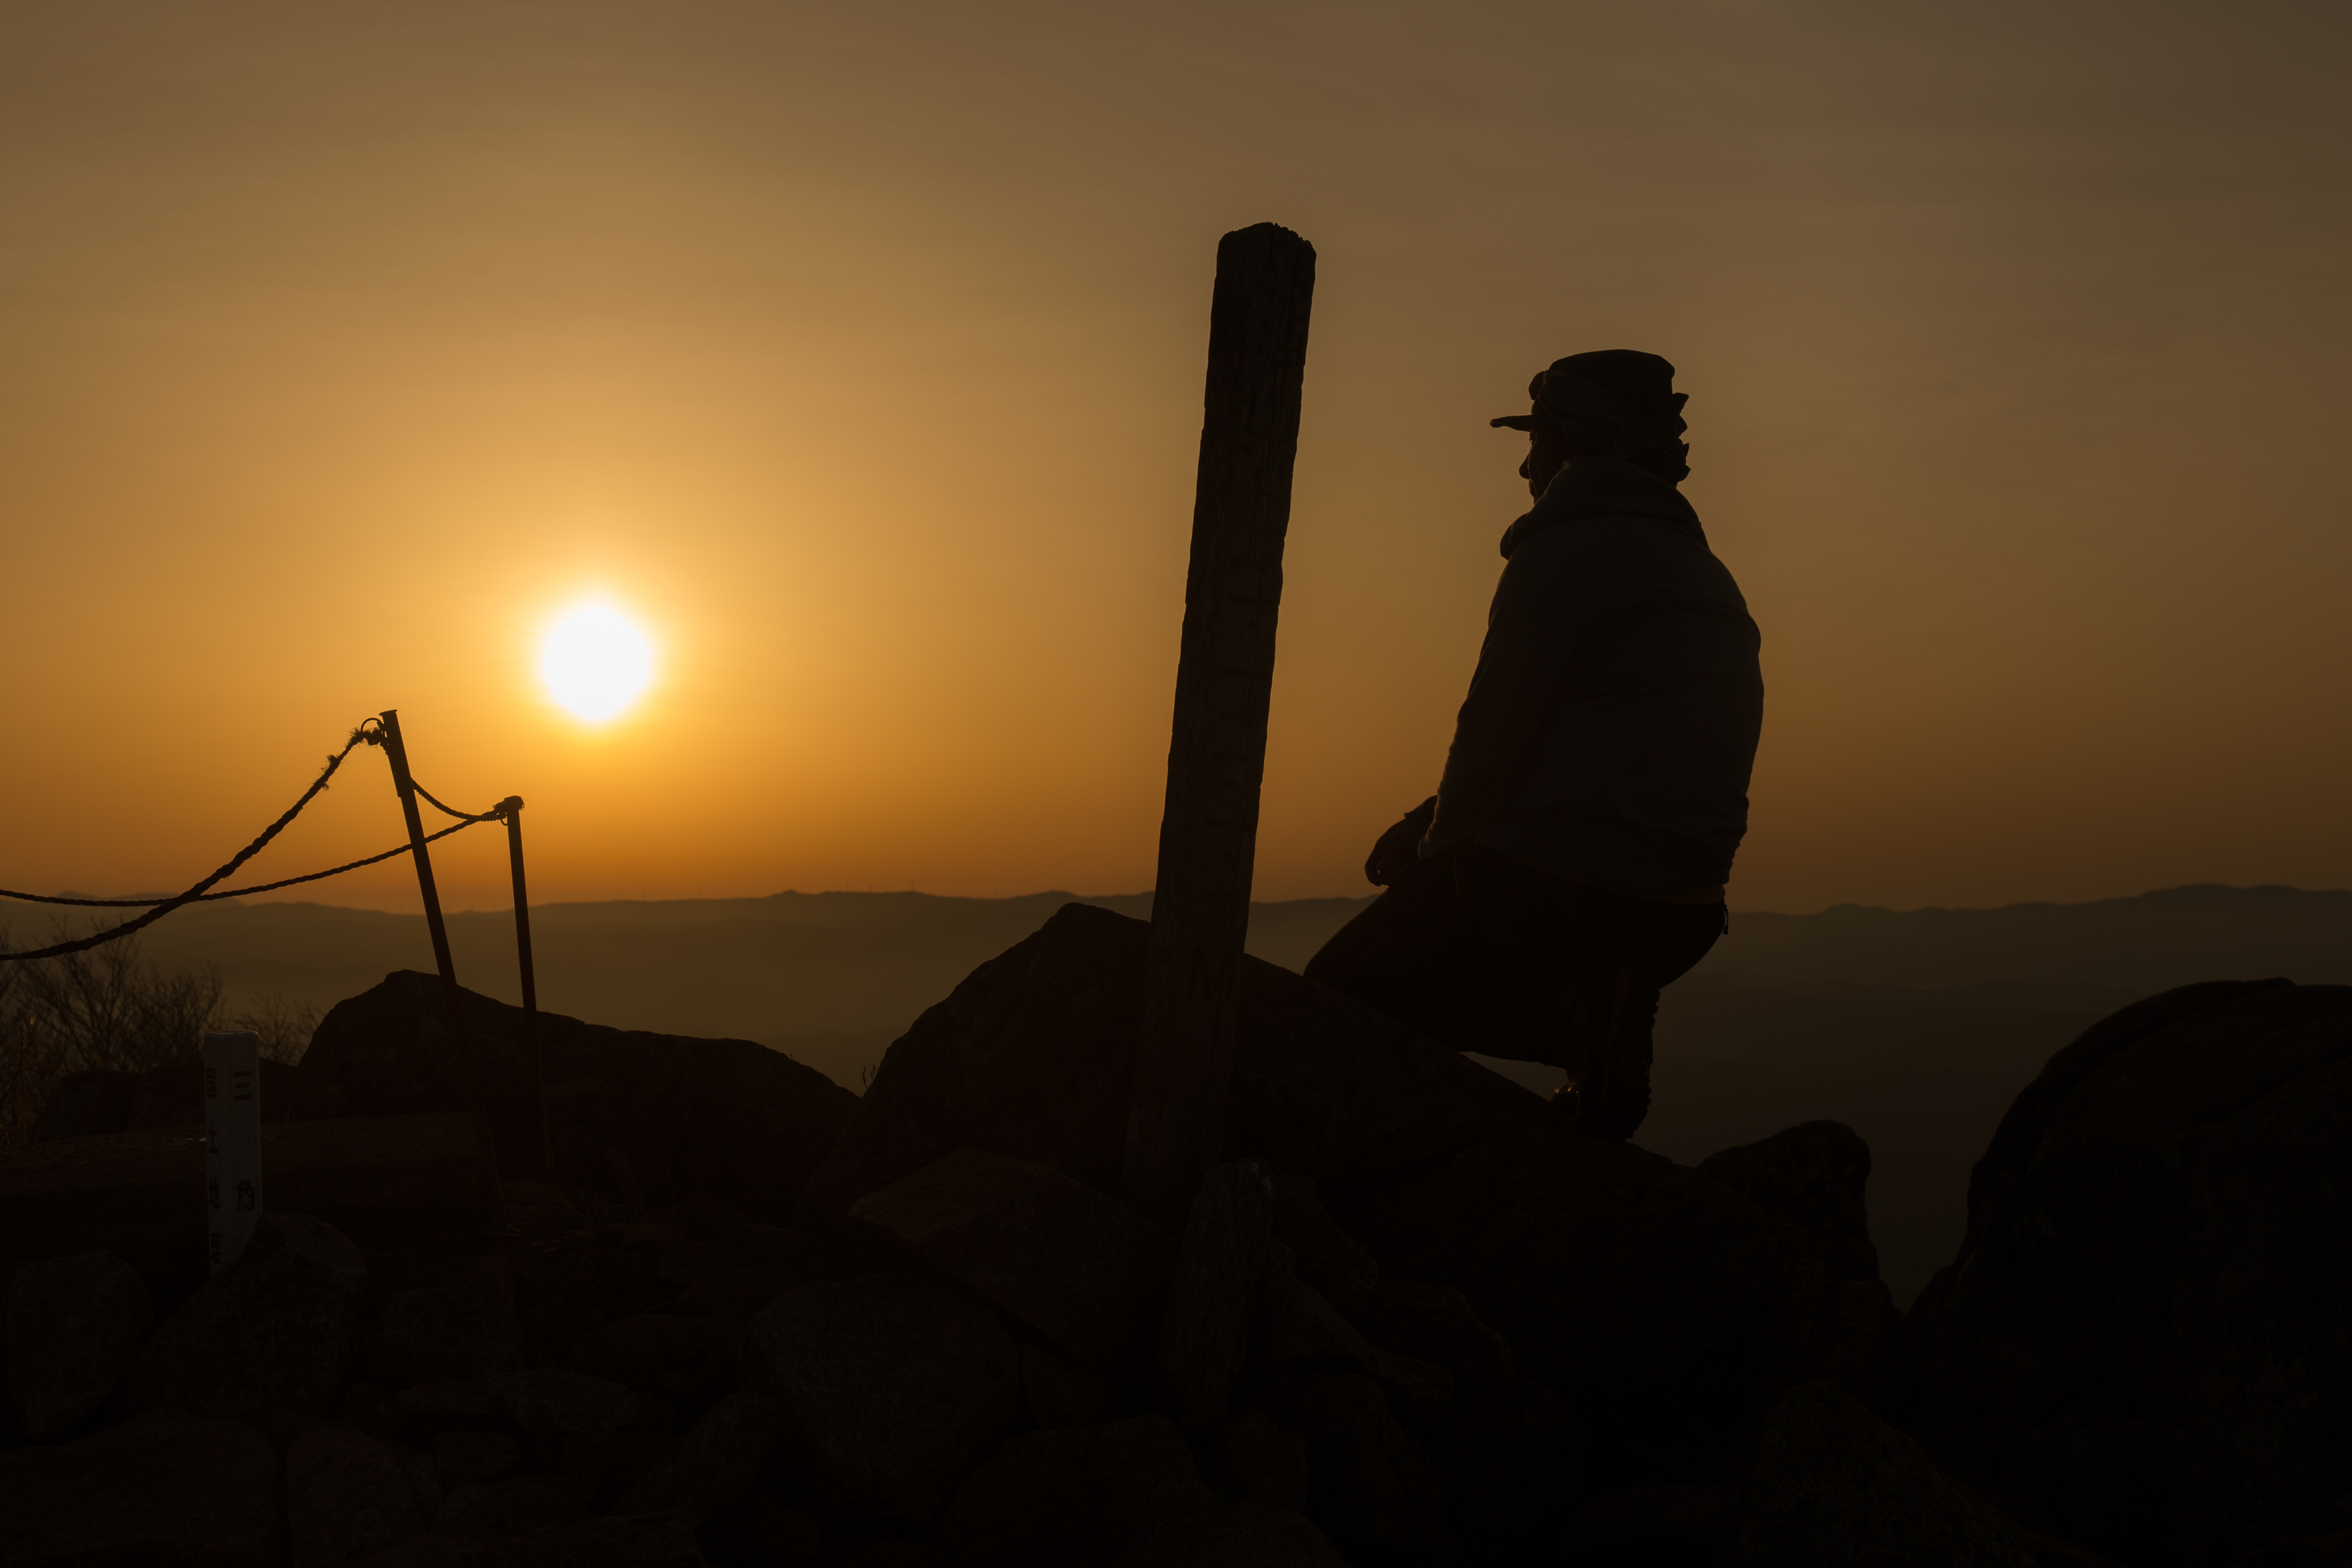
horizon, silhouette, mountain, light, sun, sunrise, sunset, sunlight, morning, dawn, dusk, evening, shadow, darkness, mountain climbing, japan, summit, flower garden, fragrance, atmospheric phenomenon